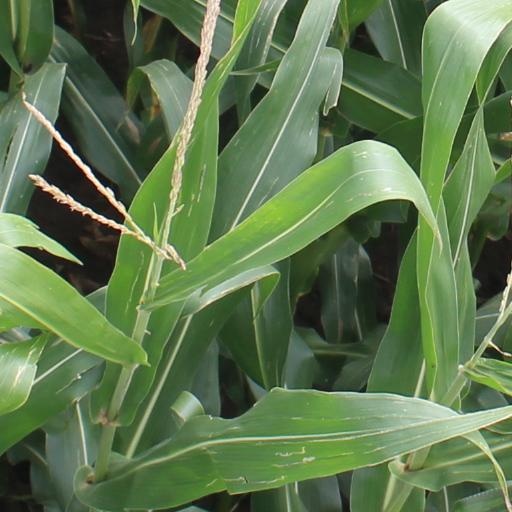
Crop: maize; corn